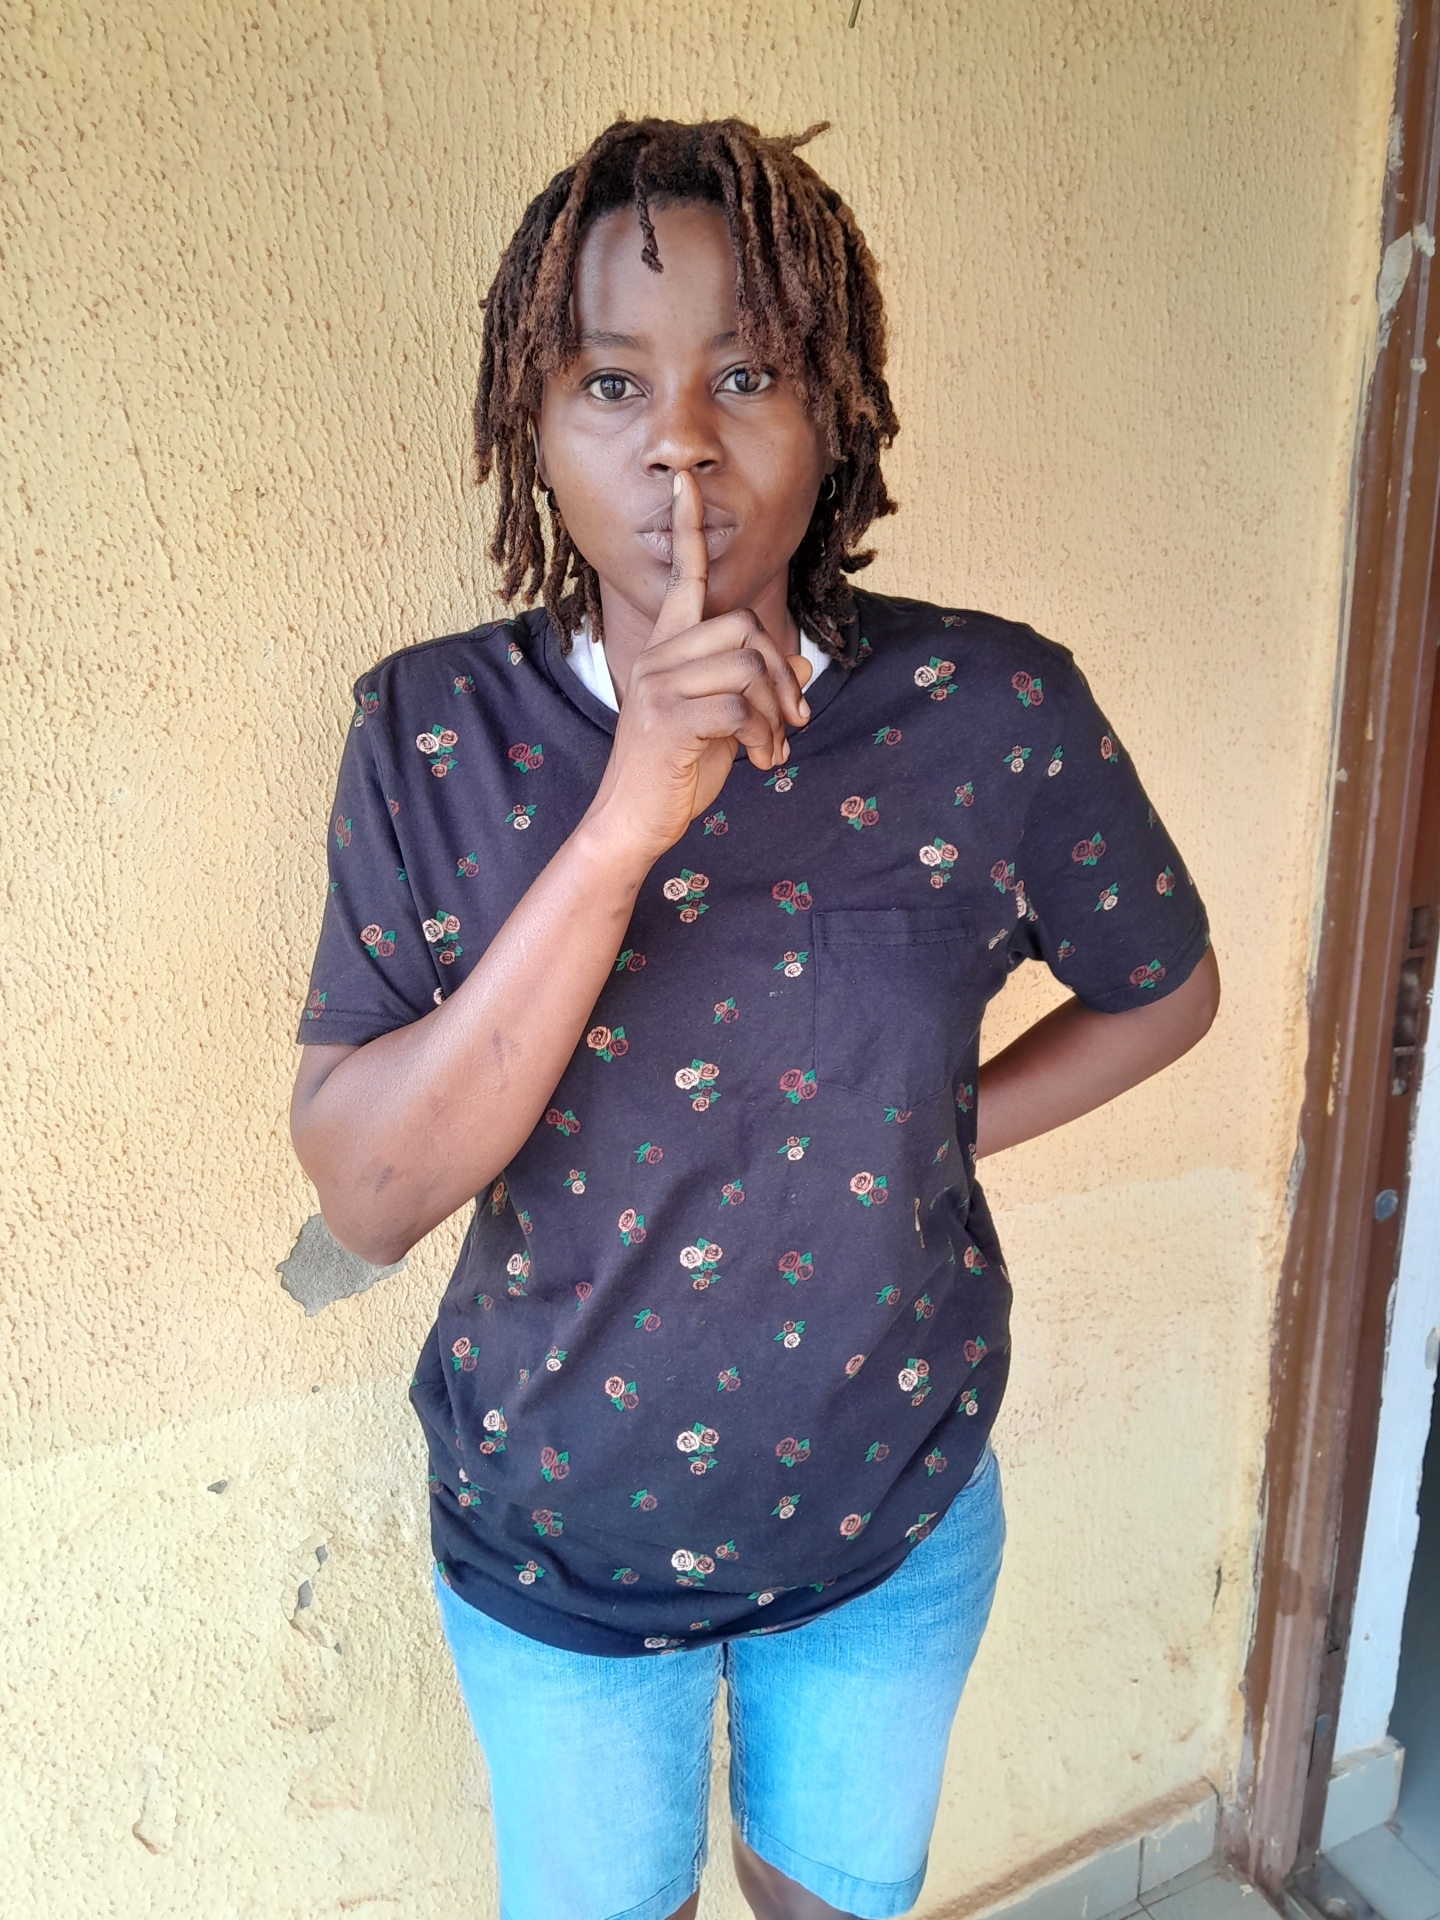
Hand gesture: mute